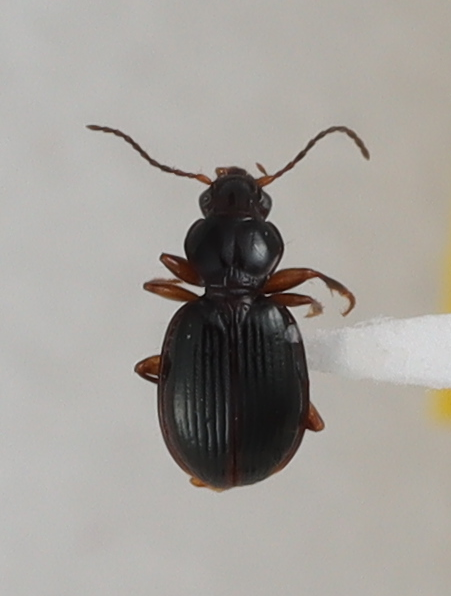
Scientific name: Mecyclothorax konanus
Plot: 17
Trap: E
Collected: 20190925